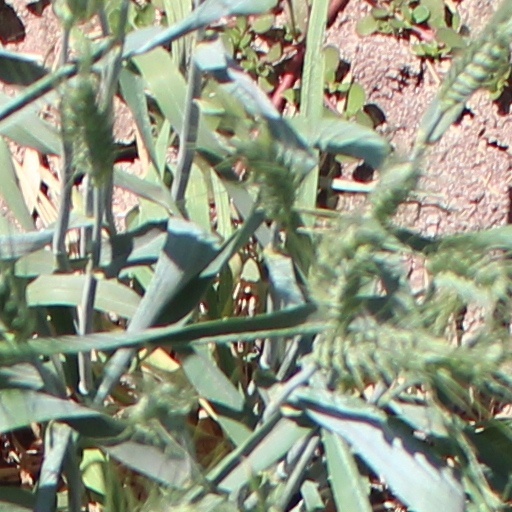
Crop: wheat